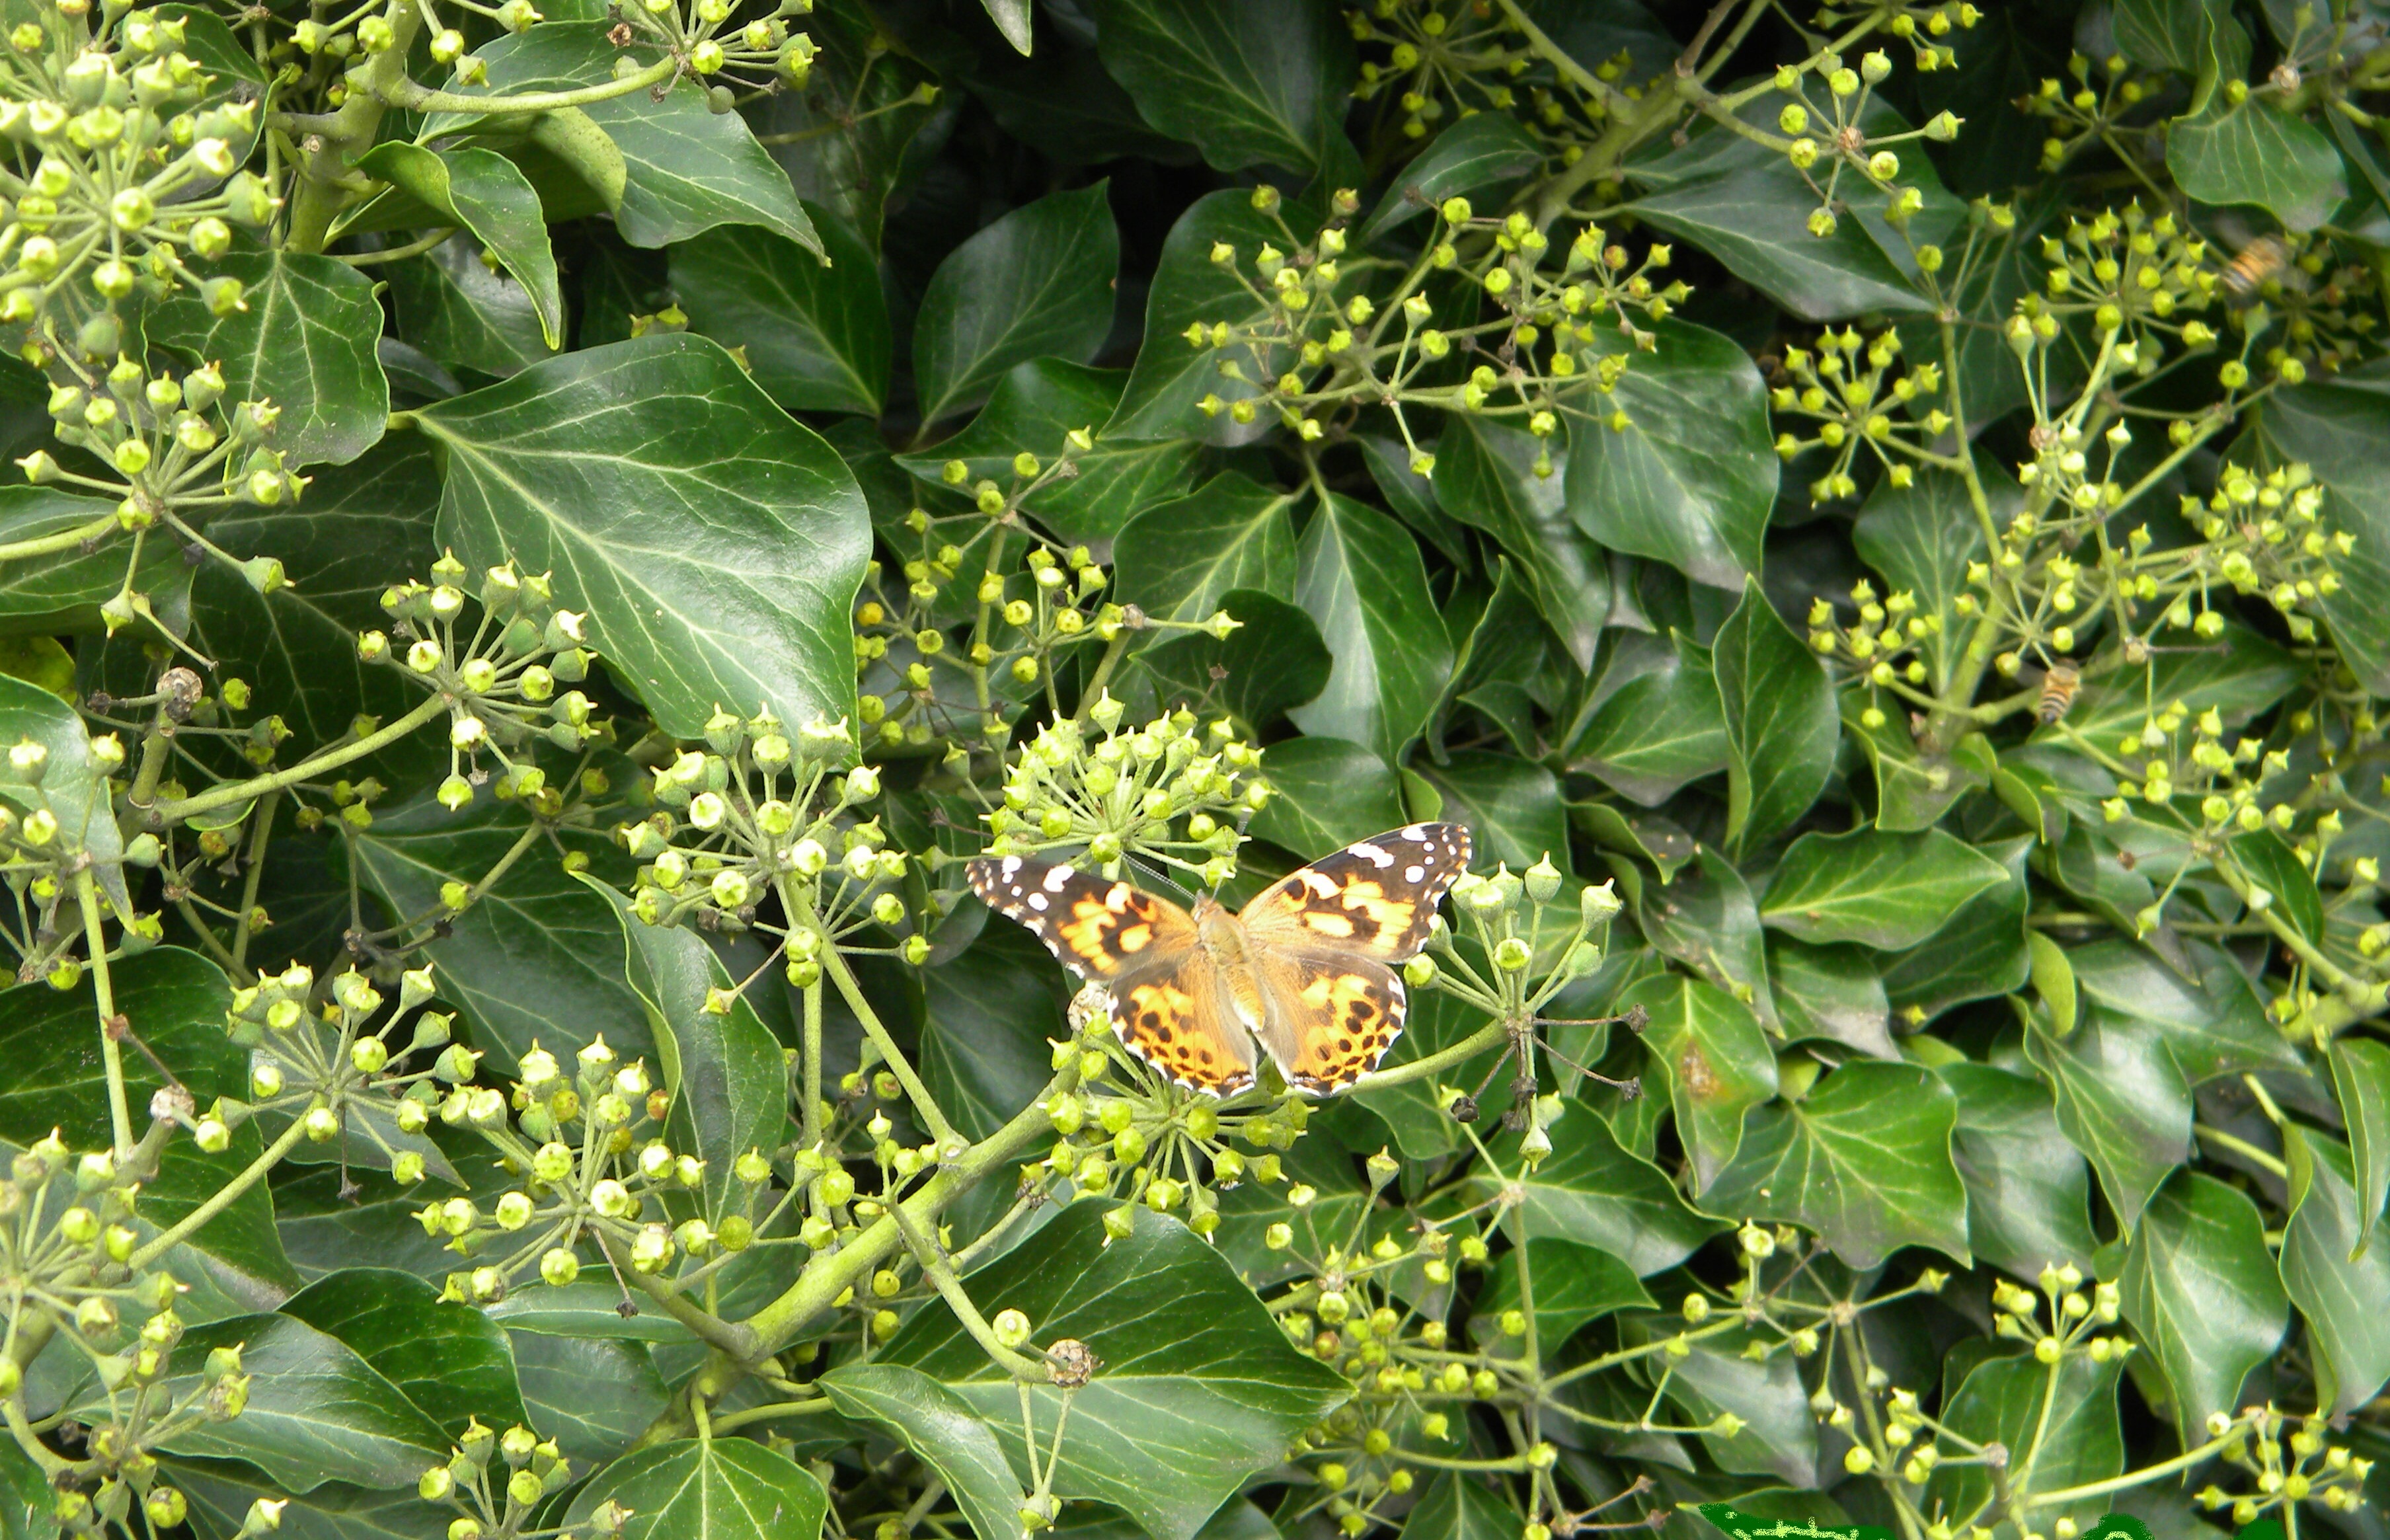
nature, plant, flower, butterfly, flora, botanical, flowers, insects, butterflies, flowering plant, herbaceous plant